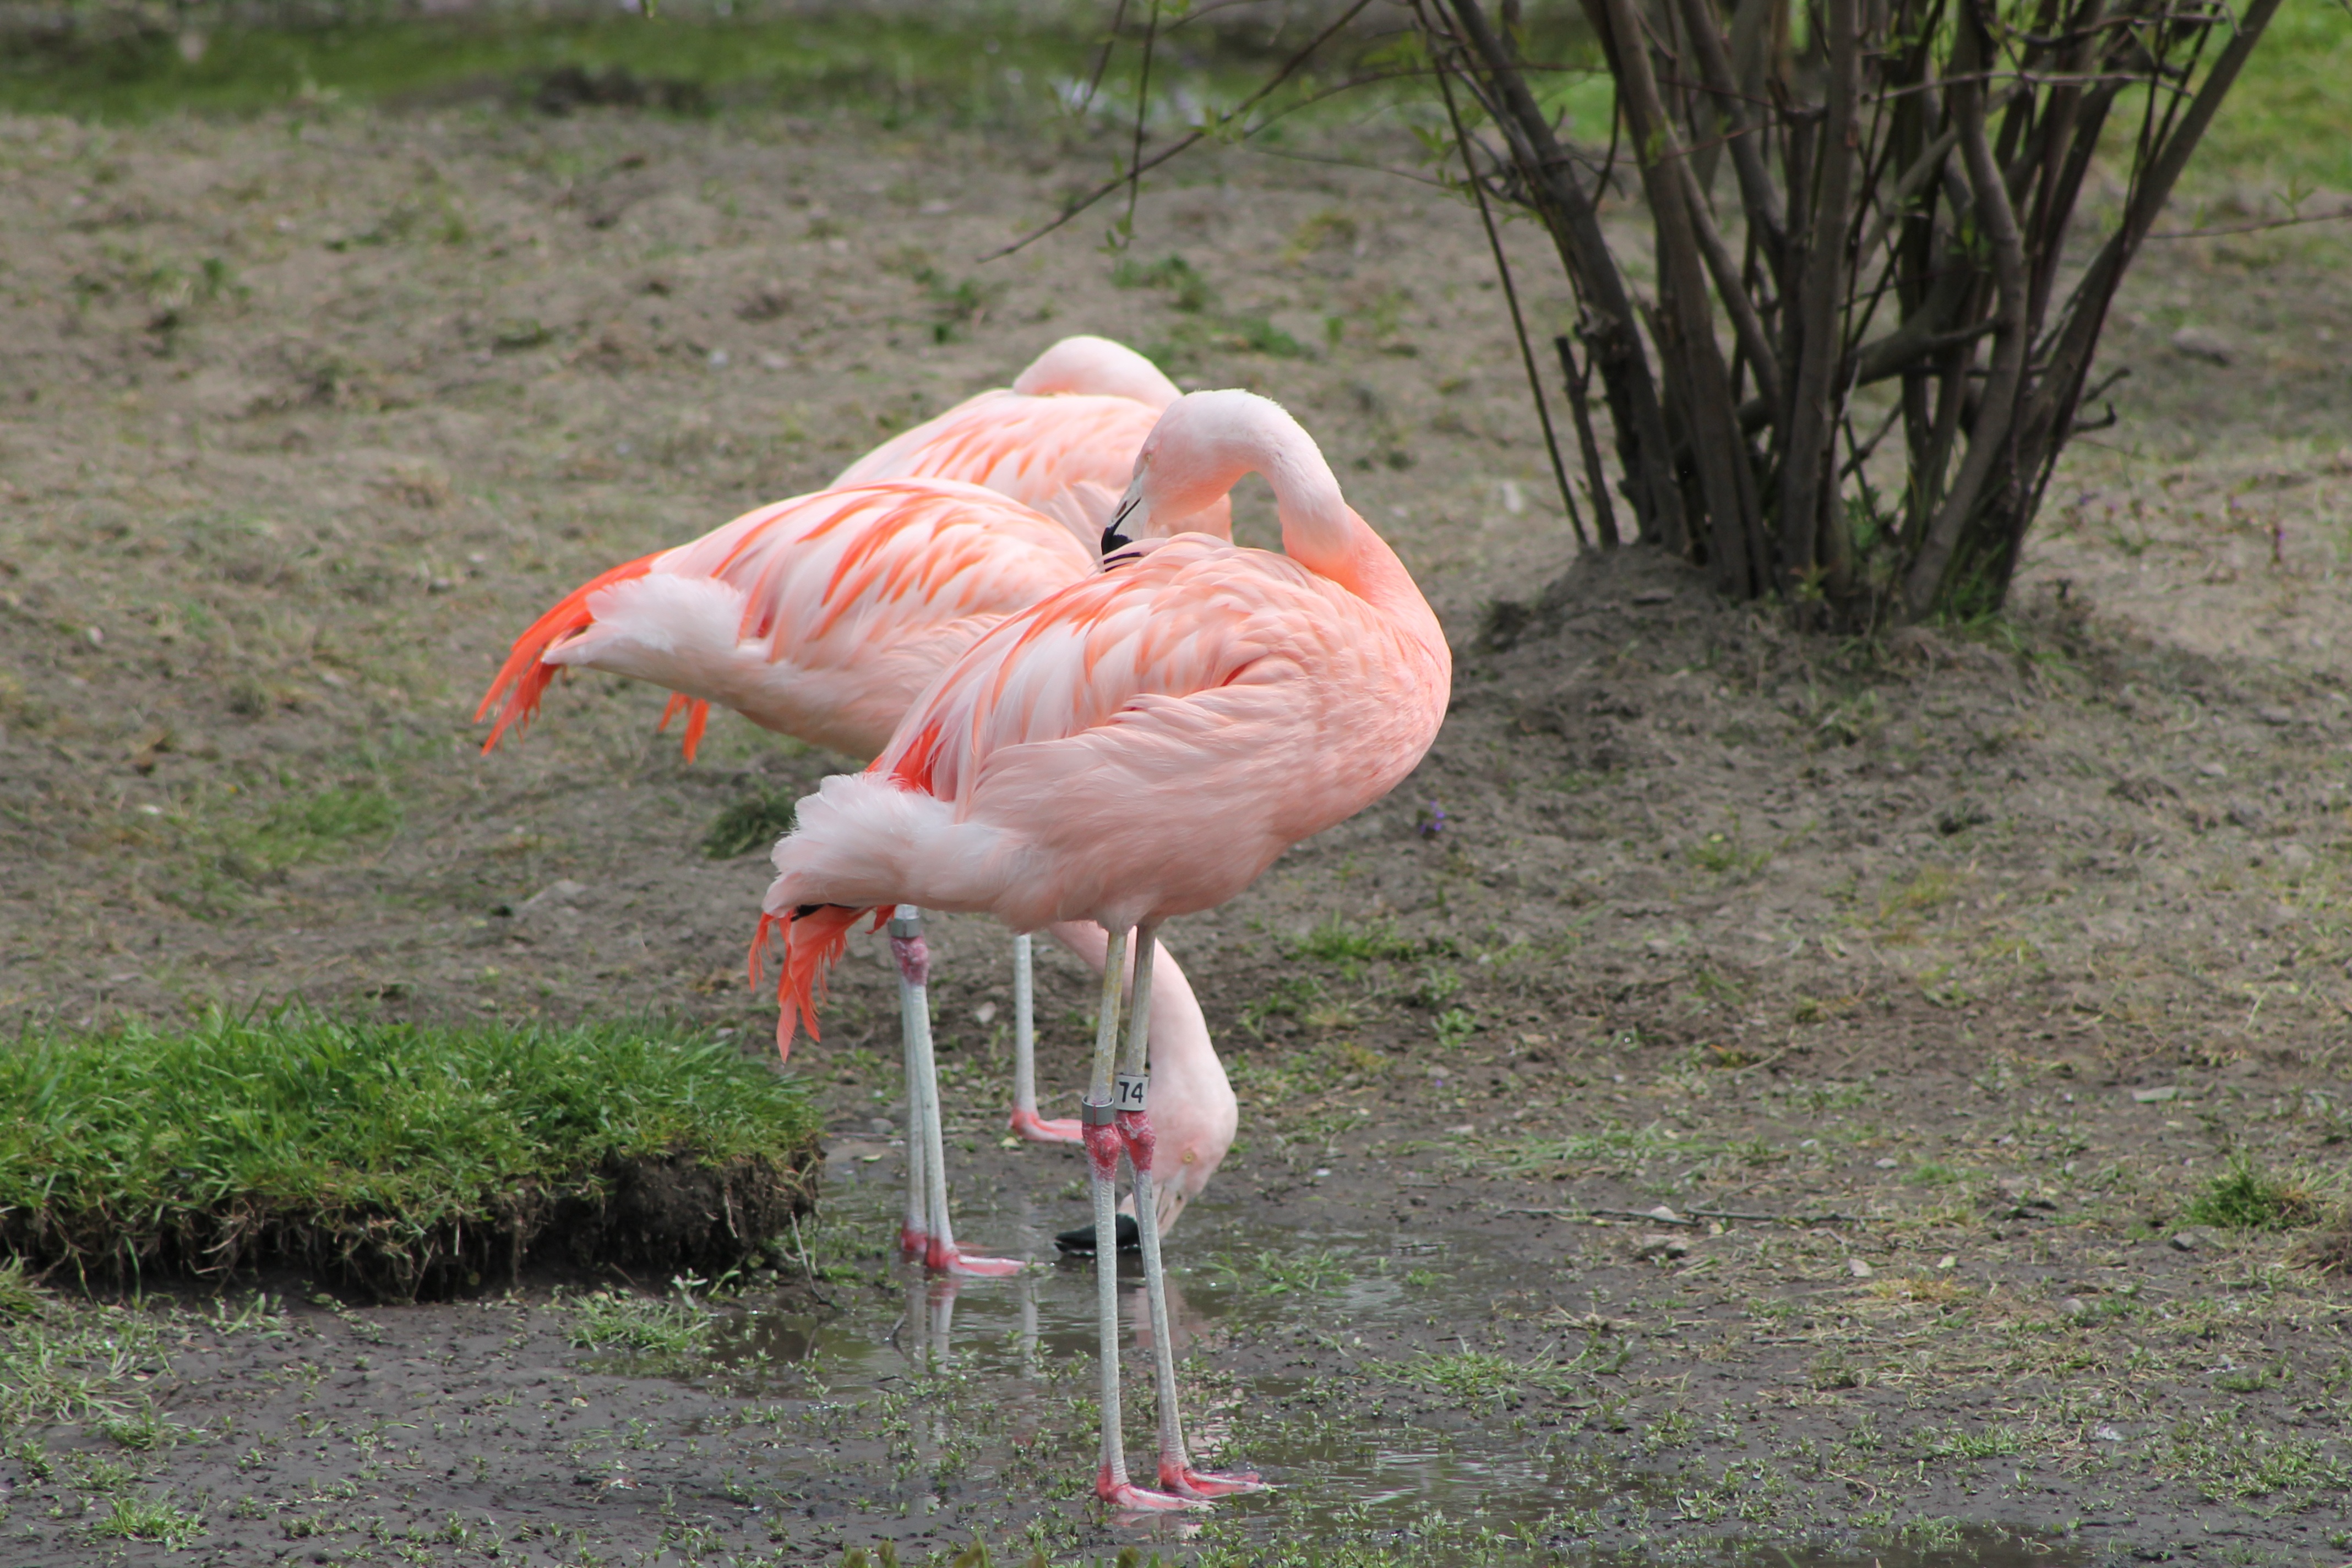
bird, zoo, beak, fauna, wild life, flamingo, vertebrate, exotic, water bird, pink flamingo